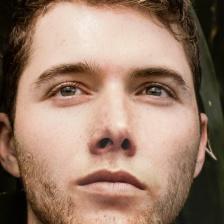
Label: faces